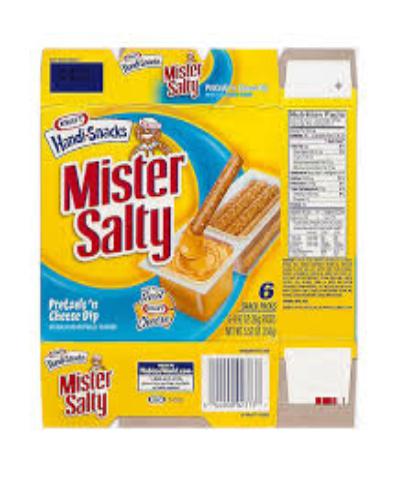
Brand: Handi-Snacks
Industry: Food